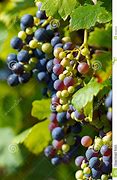
Label: Grapes